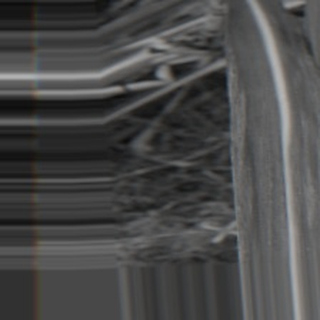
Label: sugarcane_bacterial_blight